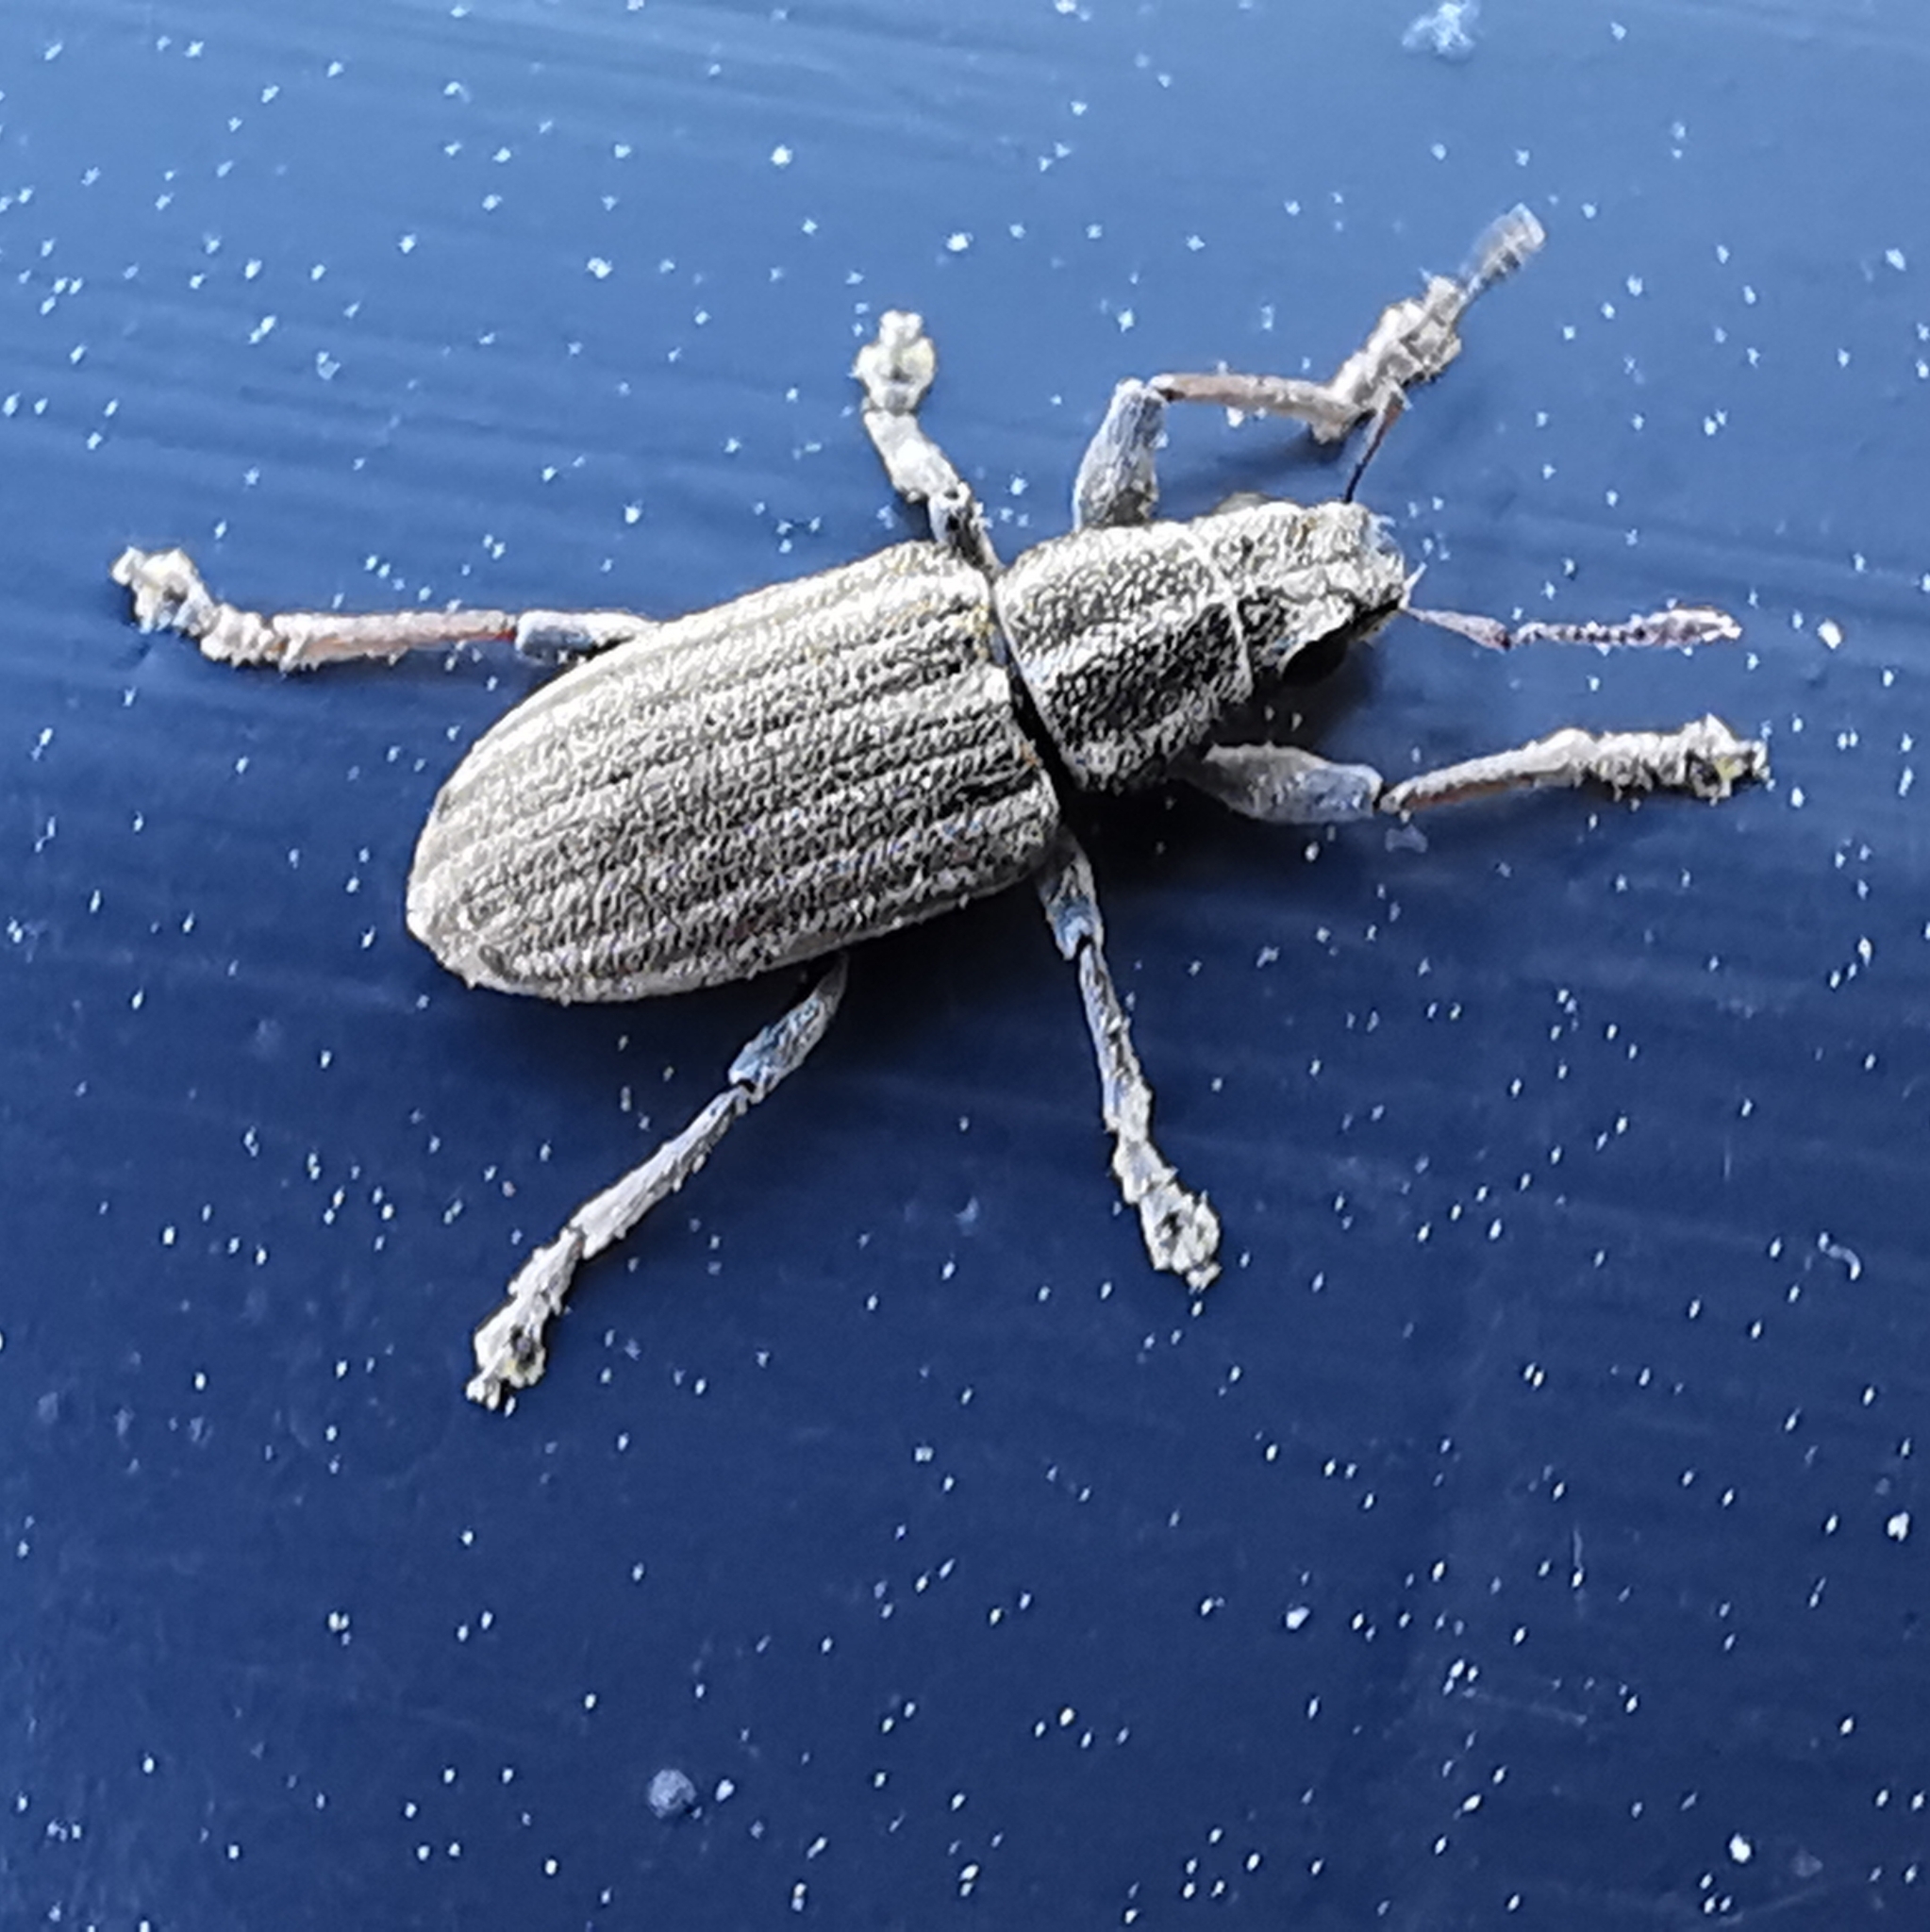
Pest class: pea_leaf_weevil